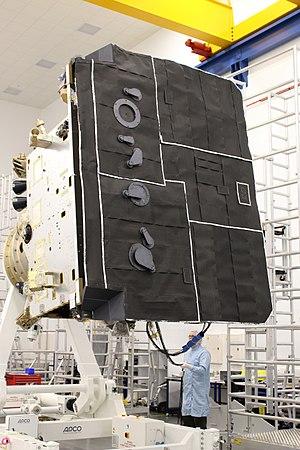
L’Agence spatiale européenne, le plus souvent désignée par son sigle anglophone ESA, est une agence spatiale intergouvernementale coordonnant les projets spatiaux menés en commun par une vingtaine de pays européens. L'agence spatiale, qui par son budget est la troisième agence spatiale dans le monde après la NASA et l'Administration spatiale nationale chinoise, a été fondée le 31 mai 1975. Les activités de l'agence couvrent l'ensemble du domaine spatial : les sciences avec l'astrophysique, l'exploration du Système solaire, l'étude du Soleil et la physique fondamentale ; l'étude et l'observation de la Terre avec des satellites spécialisés ; le développement de lanceurs ; les vols habités à travers sa participation à la Station spatiale internationale et à Orion ; la navigation par satellite avec le programme Galileo ; les télécommunications spatiales pour lesquelles l'agence finance la mise au point de nouveaux concepts ; la recherche dans le domaine des technologies spatiales. L'ESA participe également à des programmes spatiaux initiés par d'autres agences spatiales.
Solar Orbiter est un satellite d'observation du Soleil de l'Agence spatiale européenne développé avec une participation de la NASA qui est lancé le 10 février 2020 à 5h03 et doit commencer ses observations vers 2023. L'objectif principal de cette mission scientifique est d'étudier les processus à l'origine du vent solaire, du champ magnétique héliosphérique, des particules solaires énergétiques, des perturbations interplanétaires transitoires ainsi que du champ magnétique du Soleil.
Cette page présente une synthèse des événements marquants qui se sont déroulés durant l'année 2020 dans le domaine de l'astronautique : missions spatiales scientifiques, satellites d'application, programme spatial habité, lanceurs, etc.